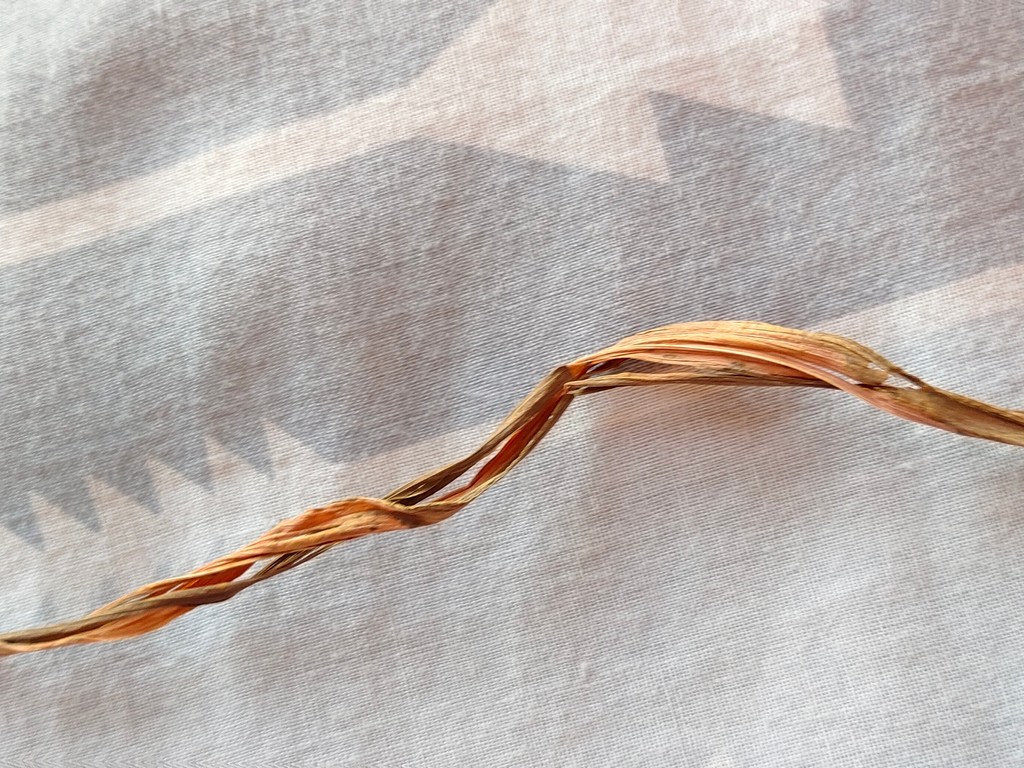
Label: Dried